Kewpie (mayonnaise)

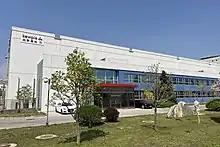
Kewpie Beijing factory in Beijing Yanqi Economic Development Area, Huairou District

Kewpie has sold its products in China since 1993, and operates three factories in China, located in Beijing, Hangzhou and Guangzhou. These plants can produce 72,000 tons of mayonnaise each year, and Kewpie is the dominant brand in several of China's largest cities. Southeast Asia is also a significant market. The company has sold its products in the United States since the early 1990s. It has a factory there that produces mayonnaise without monosodium glutamate, as well as other salad dressing and flavored sauces. Overseas sales accounted for about 9% of the company's business in 2019.